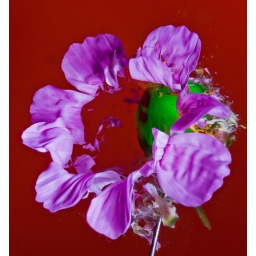
Some violet/purple flower being hole punched by a green paintball.Cheers.